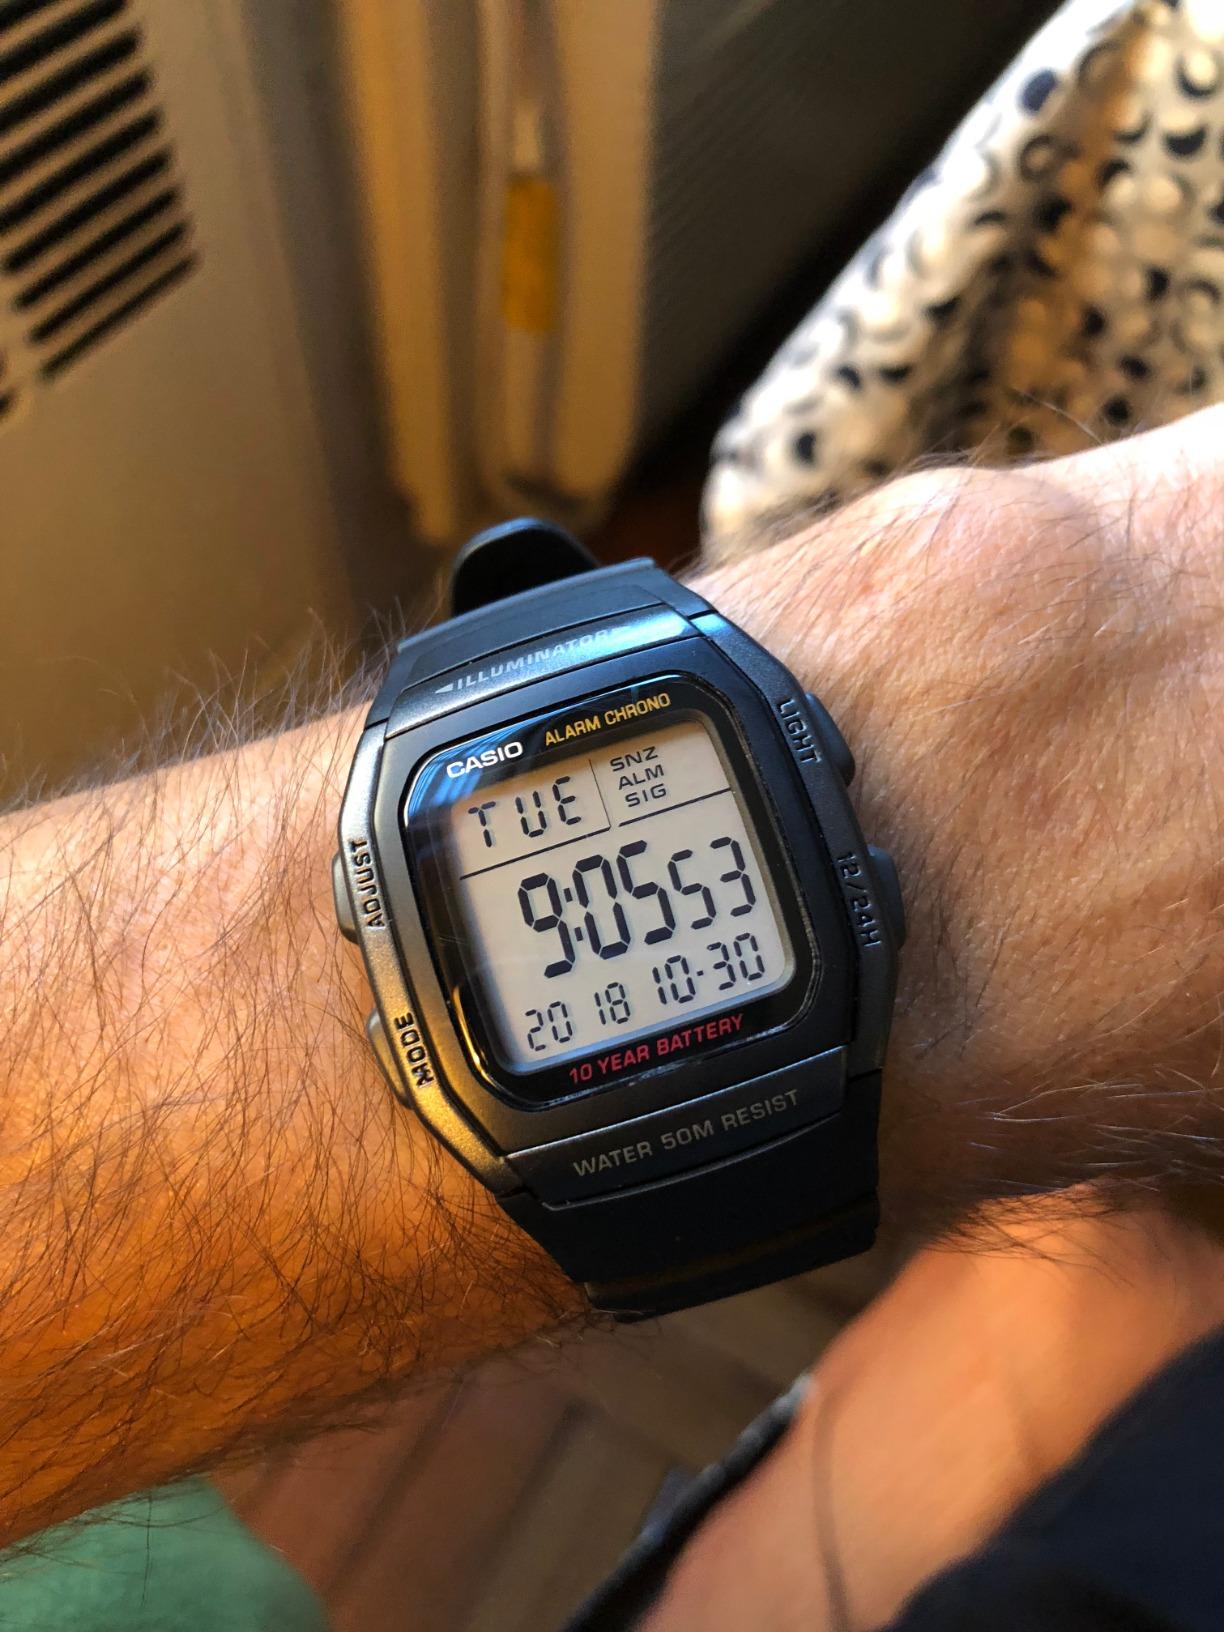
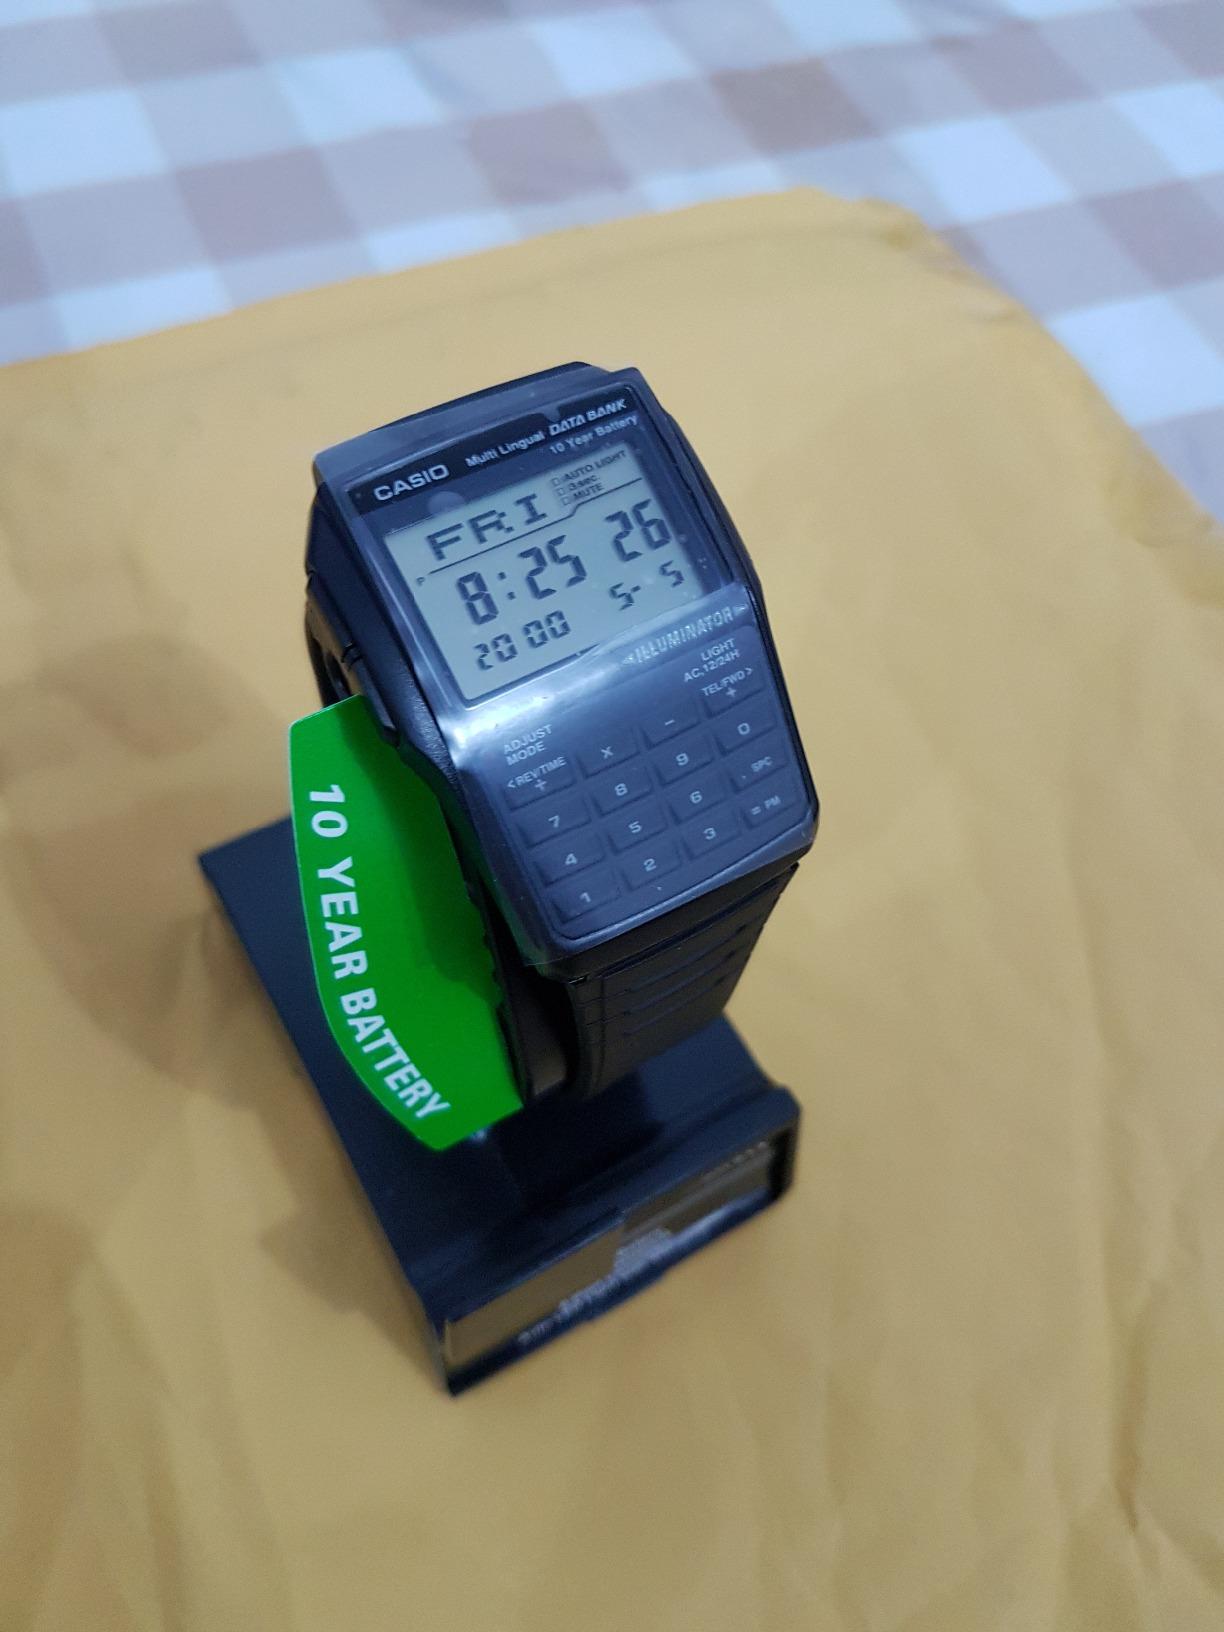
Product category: accessories_watch
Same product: no